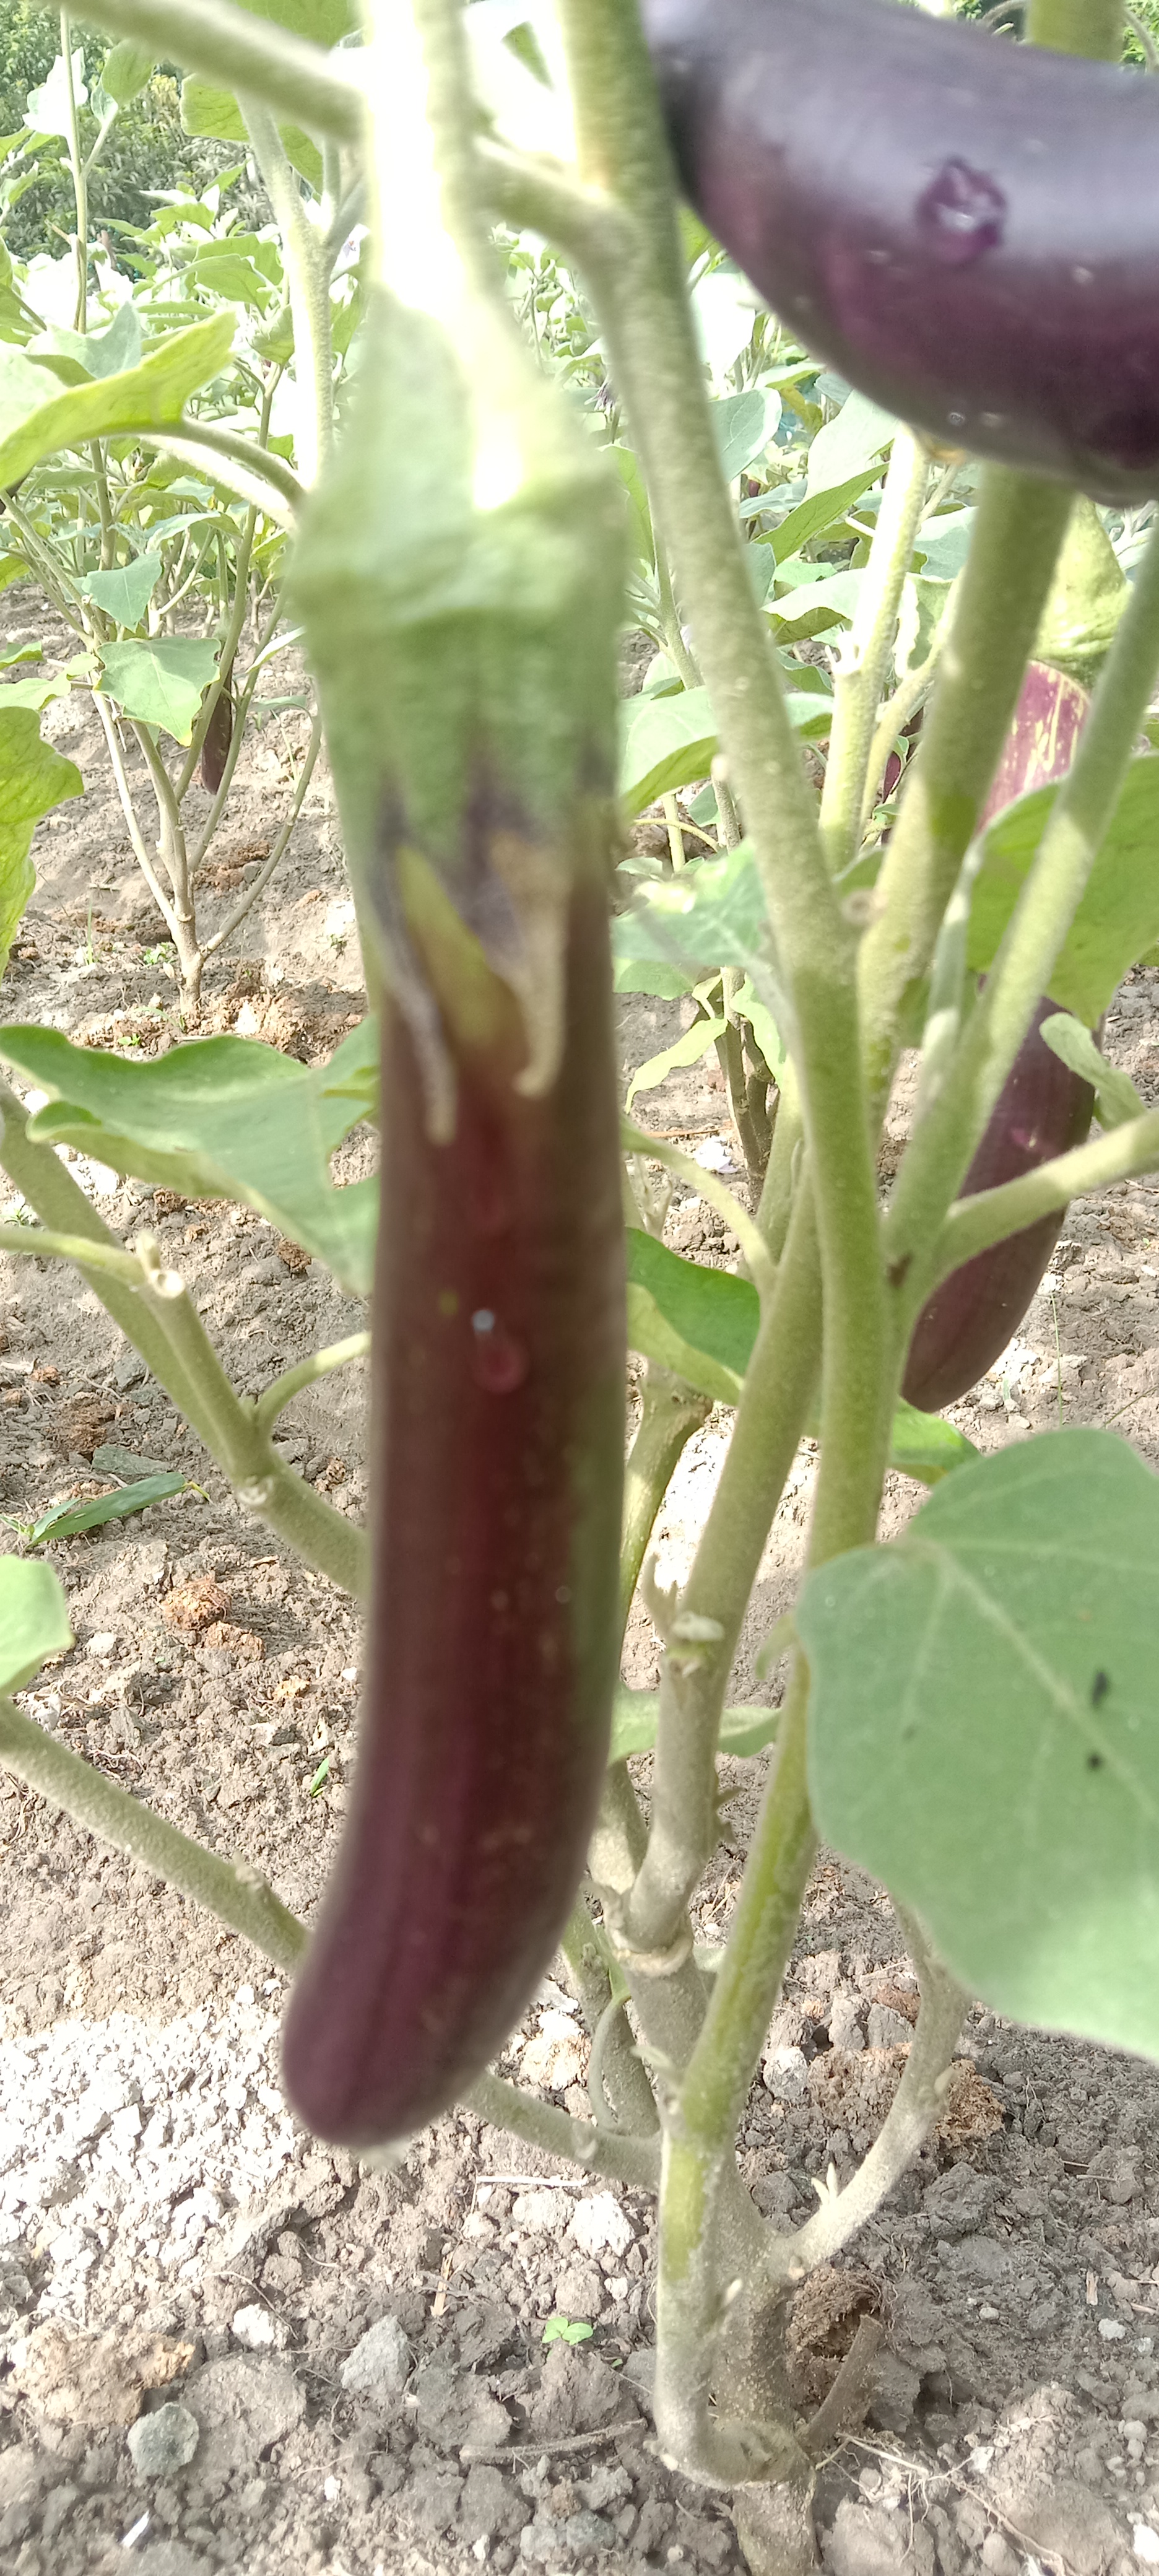
Label: Healty Brinjal